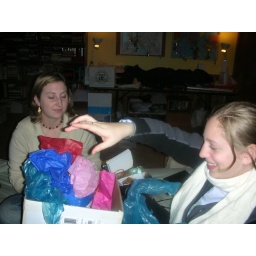
she put it in a box in a bag with soo much tissue paper that i just start tossing it everywhere